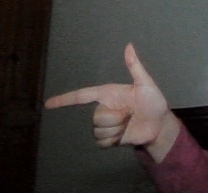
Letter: yaa